Aeroflot Flight 10 (1954)

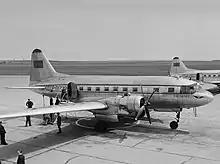
A similar Il-12 to the accident aircraft.

Aeroflot Flight 10 was a scheduled passenger flight from Yuzhno-Sakhalinsk Airport to Vnukovo Airport with stopovers at Krasnoyarsk Airport and Severny Airport. On 27 September 1954, the Ilyushin Il-12 operating the route crashed near Severny Airport after it struck trees.